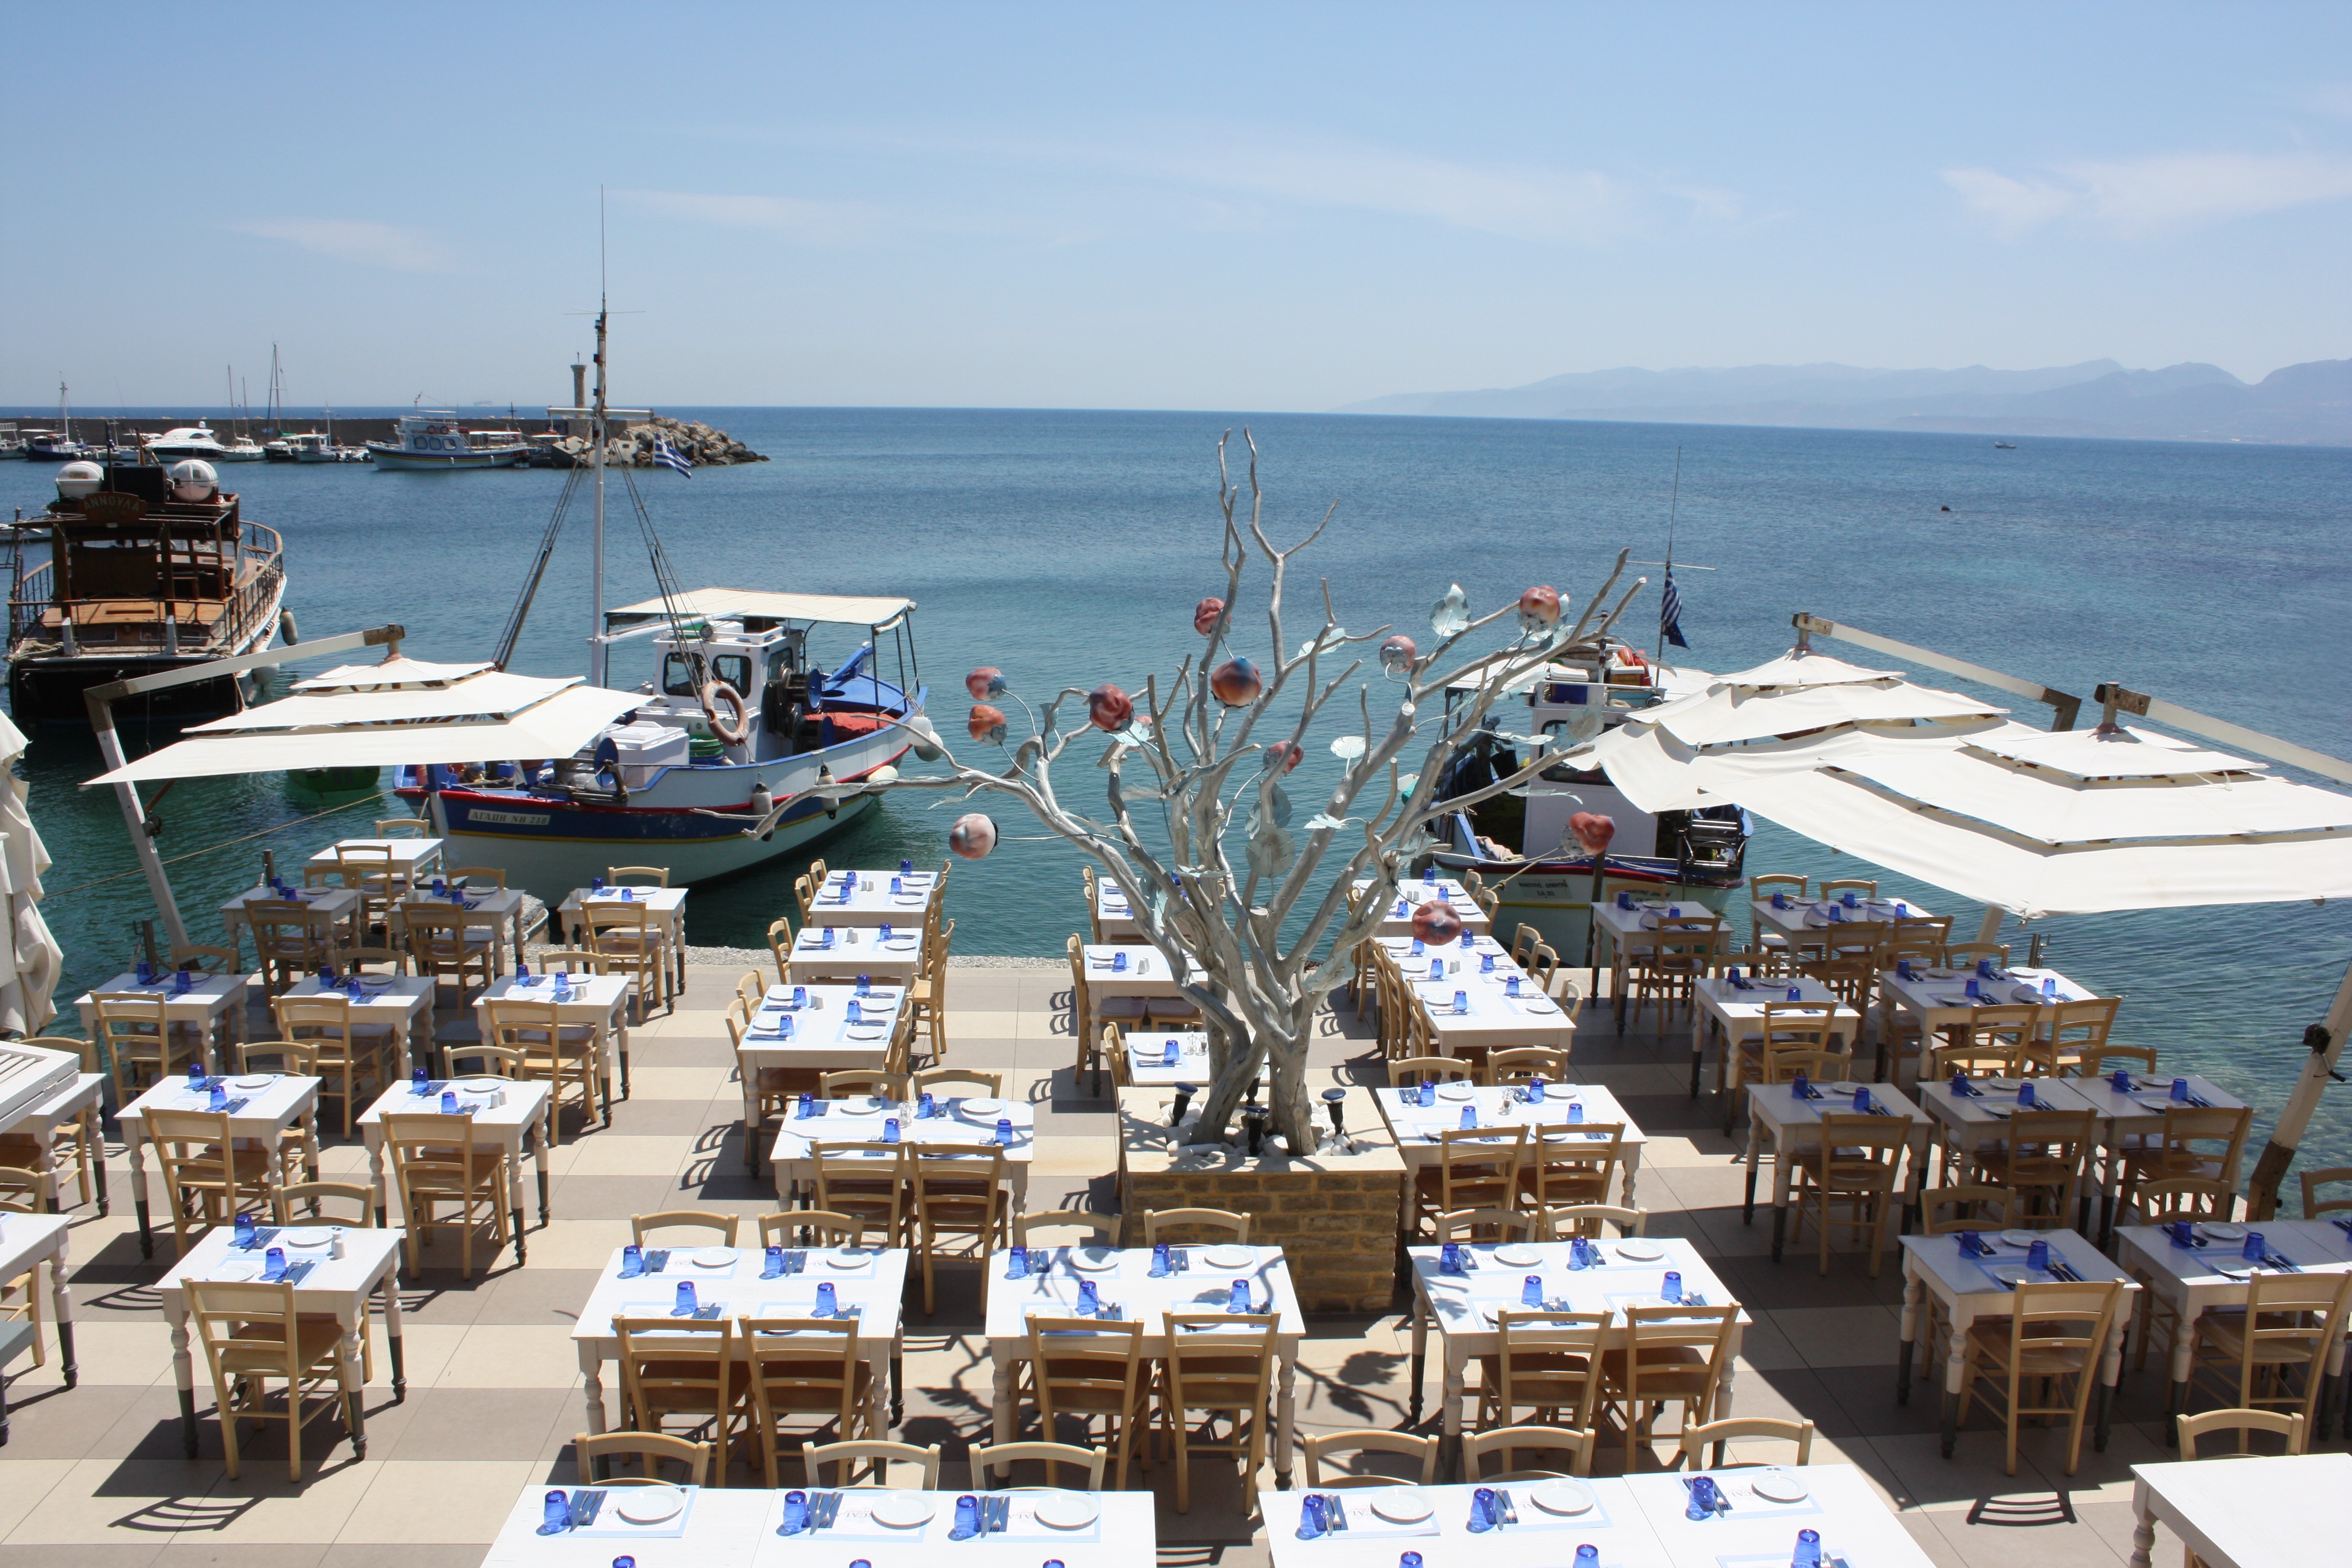
beach, sea, water, dock, boat, restaurant, vehicle, yacht, harbor, marina, port, holidays, greece, crete, the coast, passenger ship